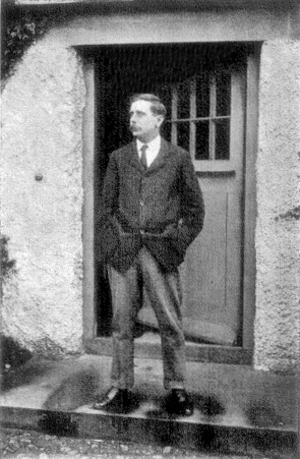
Miss Waters est un roman fantastique de l'écrivain britannique H. G. Wells, traité par ce dernier à la manière d'une fable.
Herbert George Wells, plus connu sous la signature H. G. Wells, né le 21 septembre 1866 à Bromley dans le Kent et mort le 13 août 1946 à Londres, est un écrivain britannique surtout connu aujourd'hui pour ses romans de science-fiction. Il fut cependant également l'auteur de nombreux romans de satire sociale, d'œuvres de prospective, de réflexions politiques et sociales ainsi que d'ouvrages de vulgarisation touchant aussi bien à la biologie, à l'histoire qu'aux questions sociales. Il est considéré comme le père de la science-fiction contemporaine.